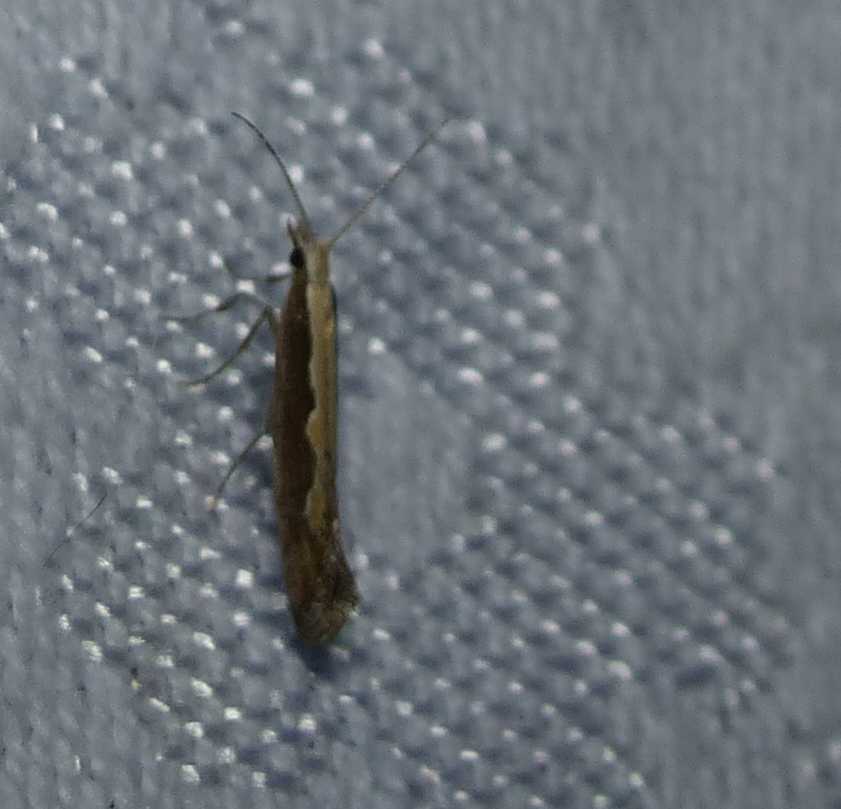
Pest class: diamondback_moth